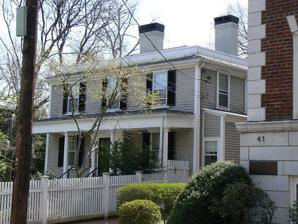
Building: Elizabeth Frost Tenanthouse
Country: United States of America
Year built: 1812
Historic house in Massachusetts, United States United States historic place Elizabeth Frost Tenanthouse U.S. National Register of Historic Places Show map of Massachusetts Show map of the United States Location Cambridge, Massachusetts Coordinates 42°23′0.9″N 71°07′18.2″W / 42.383583°N 71.121722°W / 42.383583; -71.121722 Built 1812 Architectural style Federal MPS Cambridge MRA NRHP reference No. 83000802 Added to NRHP June 30, 1983 The Elizabeth Frost Tenanthouse is an historic house at 35 Bowdoin Street in Cambridge, Massachusetts .  The two story frame house was built in 1812, and was originally located on Massachusetts Avenue .  It was next to the David Frost House , and was moved in the 1840s to its present location to make way for new construction.  (The David Frost House was moved to an adjacent lot on Gray Street in 1889.)  The house was used by Elizabeth Frost (David Frost's mother) as a rental property. The house listed on the National Register of Historic Places in 1983. See also National Register of Historic Places listings in Cambridge, Massachusetts References